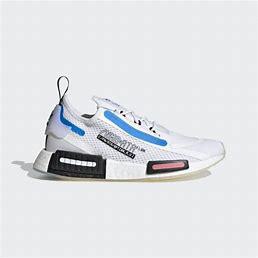
Brand: Adidas
Model: NMD_R1 Spectoo